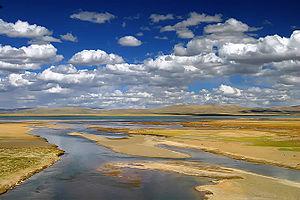
Le Yangzi Jiang, Yang-Tsé-Kiang, Yang-Tsé, en chinois Chang Jiang, littéralement en français « long fleuve », anciennement en français fleuve Bleu, est le plus important des fleuves chinois avec un débit moyen de 30 000 m³/s et une longueur de 6 300 kilomètres. Il prend sa source dans l'ouest du pays sur le plateau tibétain, dans une région aride et dépourvue d'habitants à plus de 5 300 mètres d'altitude. Son cours prend d'abord une orientation sud-ouest et il descend du plateau de manière torrentielle en circulant dans des gorges profondes creusées dans les monts Hengduan. À près de 2 000 kilomètres de sa source le Yangzi arrive aux abords du plateau Yunnan-Guizhou et prend une direction générale d'ouest en est qu'il va conserver jusqu'à son débouché dans la Mer de Chine orientale. Il traverse successivement le riche bassin agricole du Sichuan et sa capitale économique Chongqing, les défilés des trois Gorges avant de pénétrer dans une vaste plaine caractérisée par de nombreux lacs et de grandes concentrations humaines dont la ville de Wuhan.
La Tuotuo est une rivière qui coule dans la province chinoise du Qinghai. Ce cours d'eau, qui circule sur le plateau tibétain à très haute altitude, est un des trois cours d'eau qui après leur confluence forme le cours supérieur du fleuve Yangzi Jiang. Il est considéré par les autorités chinoises comme la source du fleuve. La rivière est longue de 358 kilomètres et son bassin versant a une superficie de 17 000 km². Le débit de la Tuotuo est de 32 m³/s.